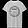
Label: T - shirt / top